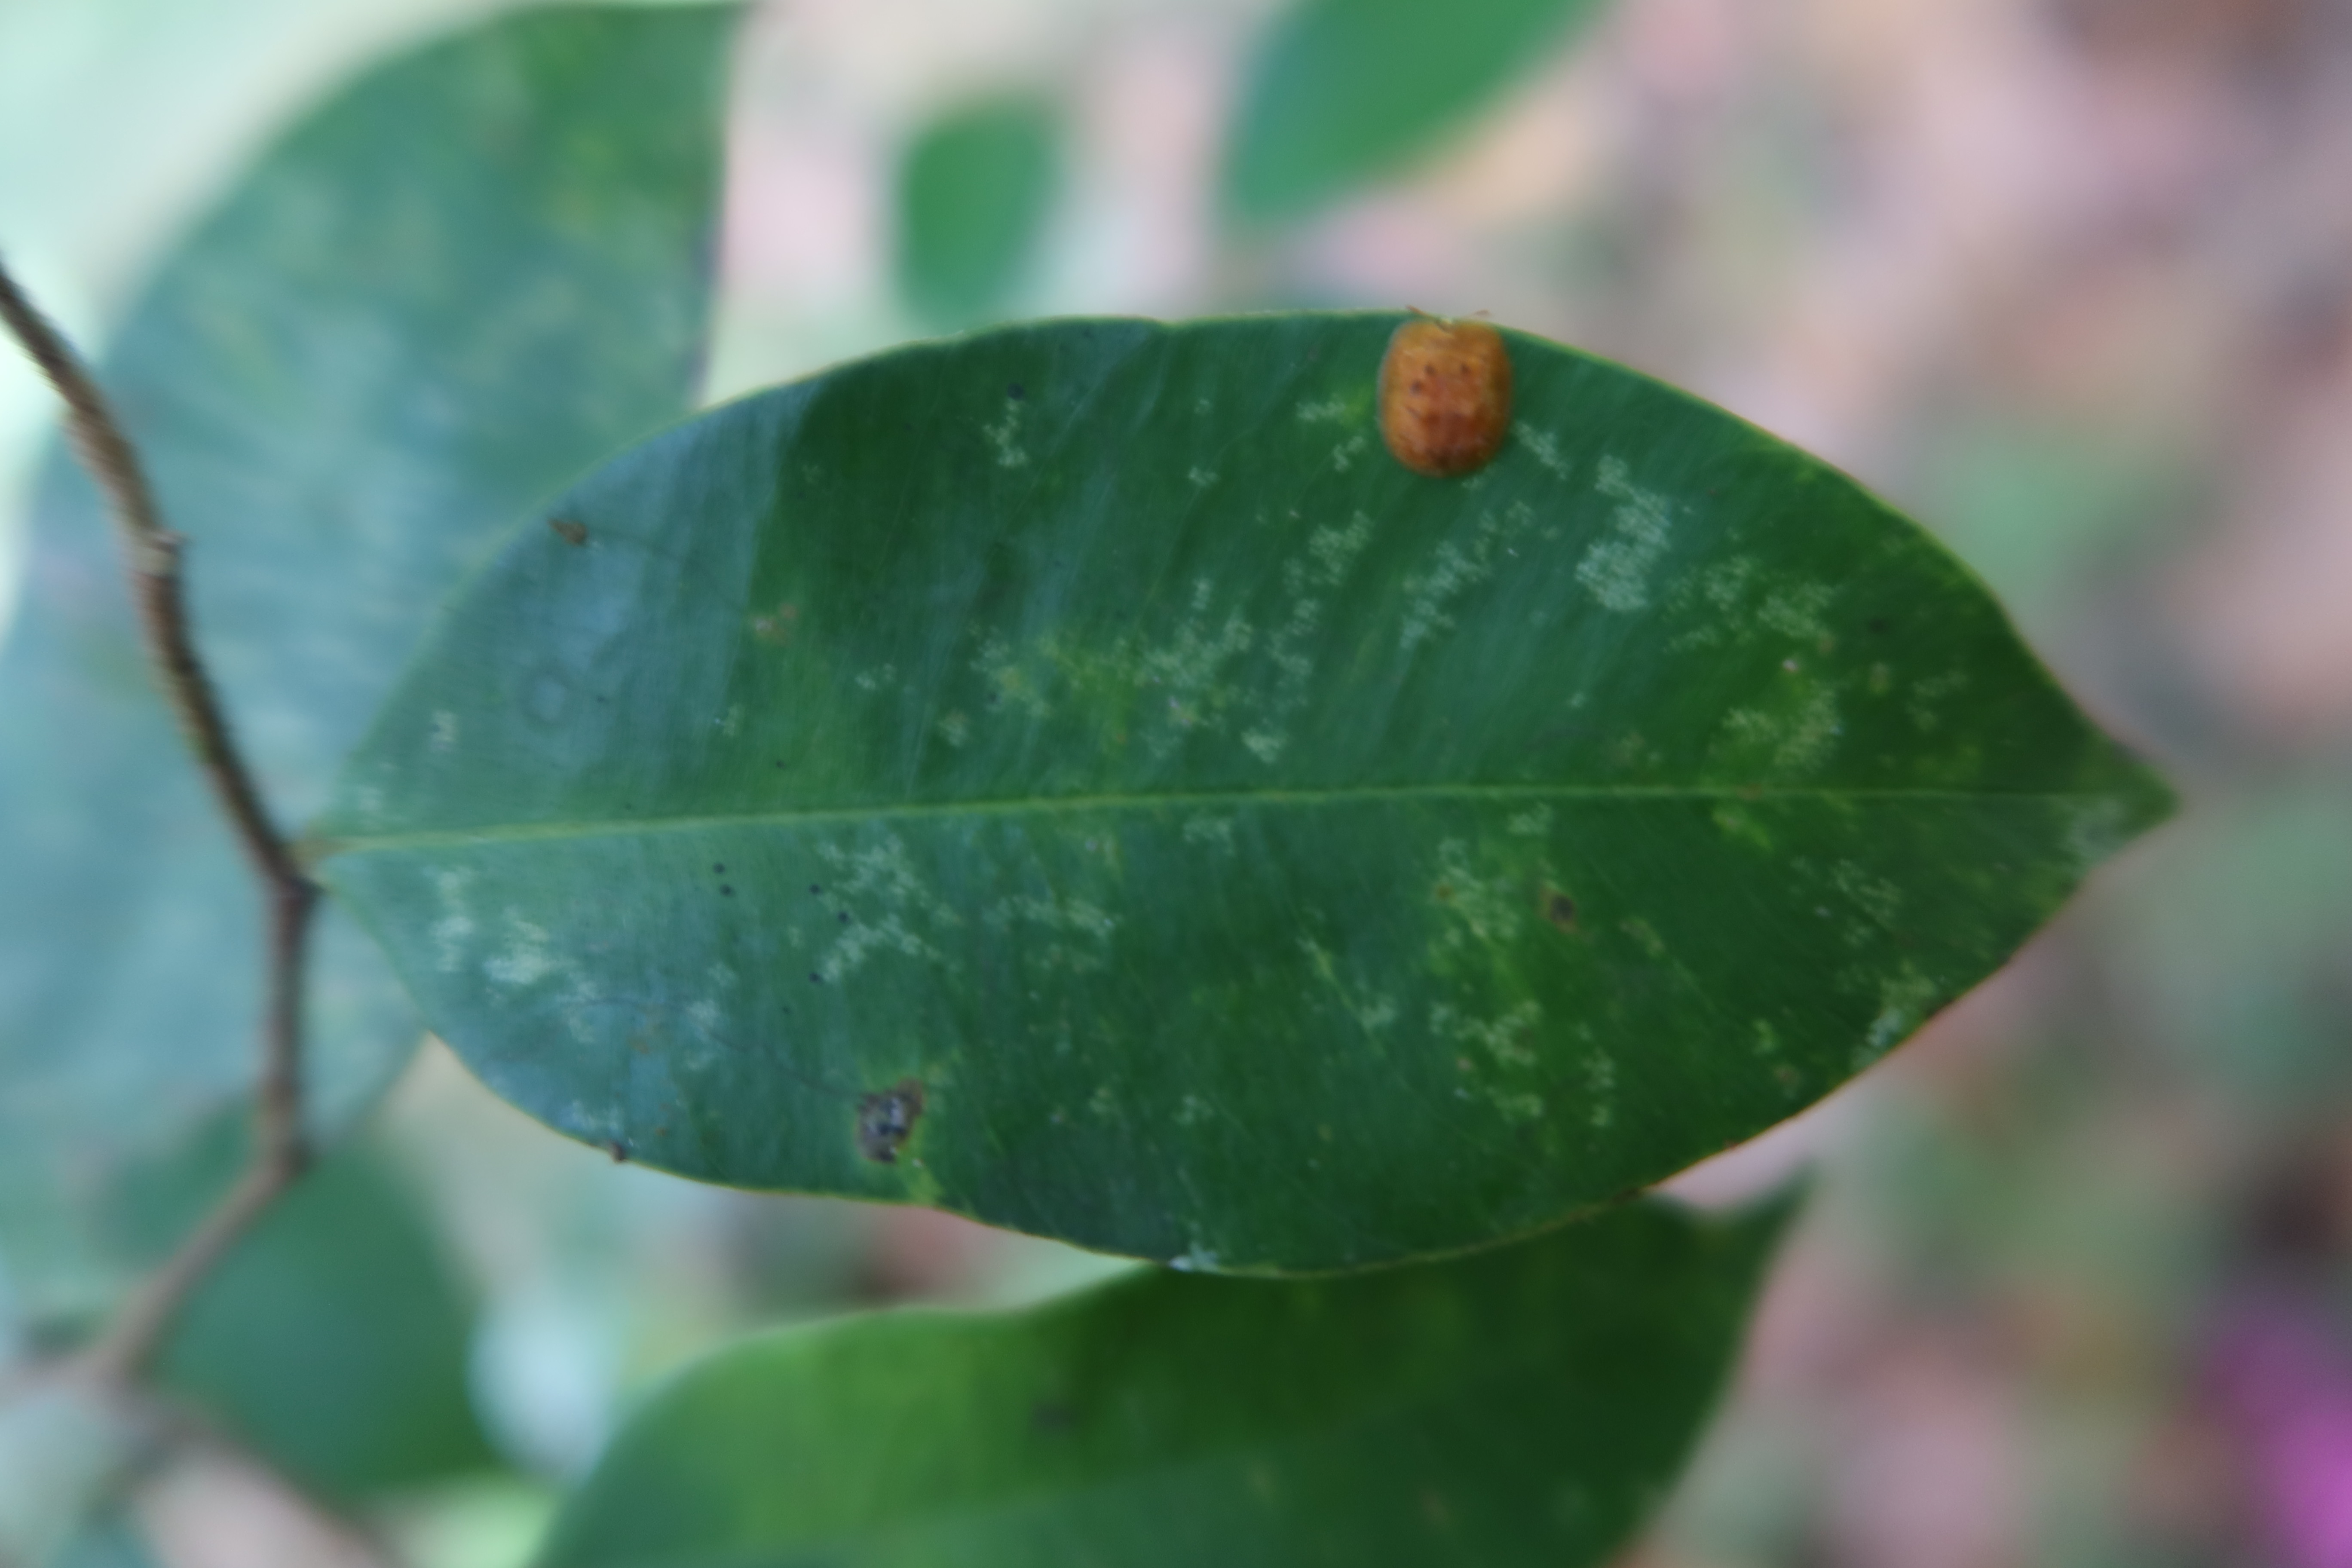
Label: Black spots